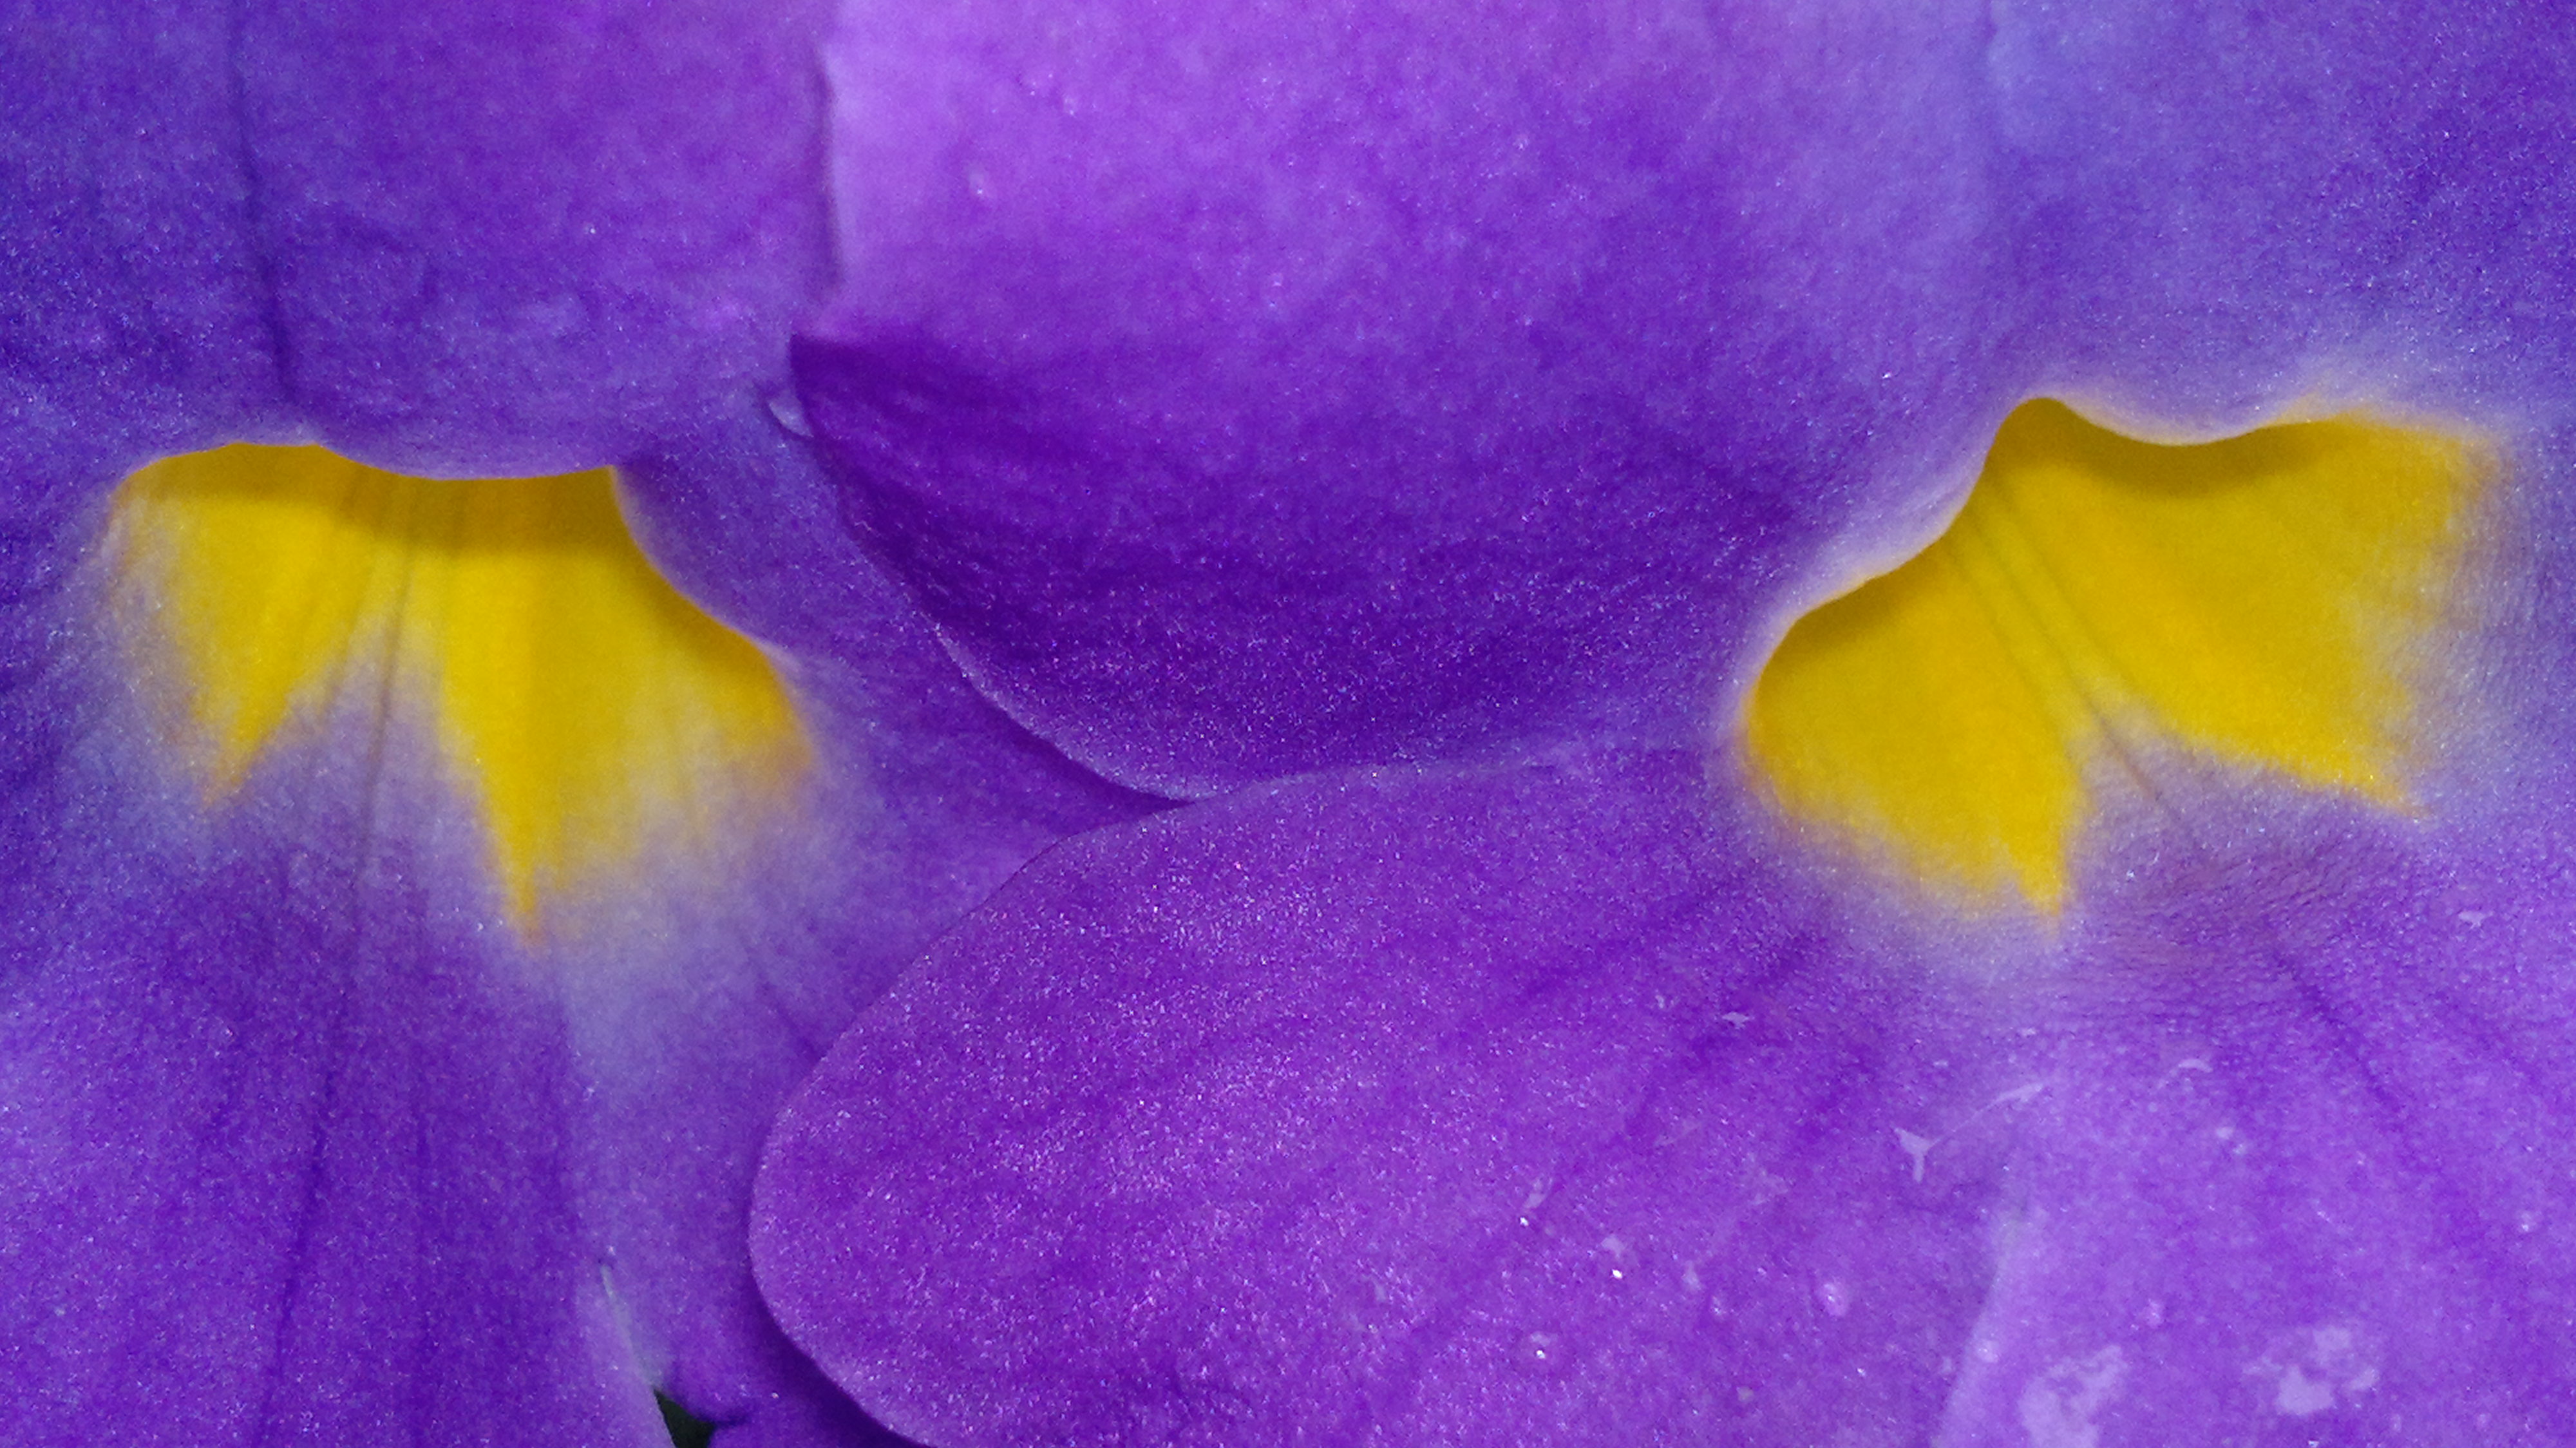
plant, leaf, flower, purple, petal, color, macro, blue, yellow, eye, violet, flor, plantas, argentina, misiones, macro photography, flowering plant, land plant